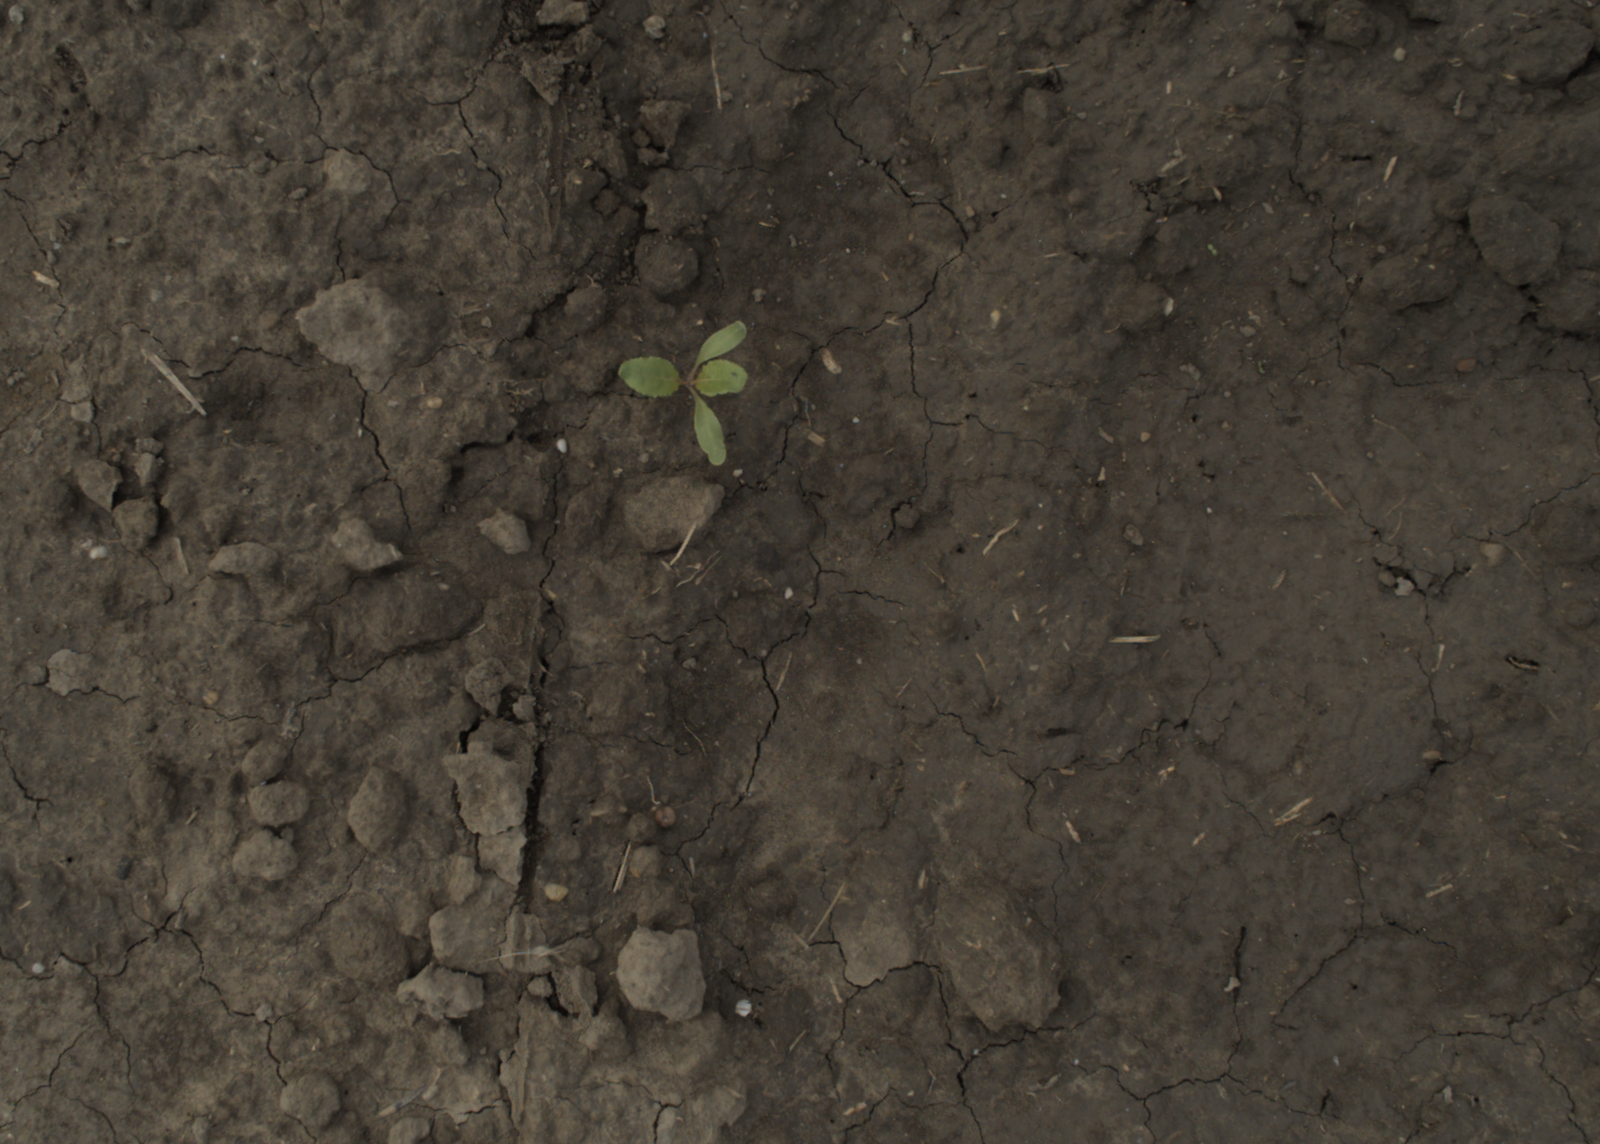
Capture date: 21.09.2021 10:57:02
Weather: mixed
Wind: light
Seeding date: 02.09.2021
Plant canopy height (mm): 962